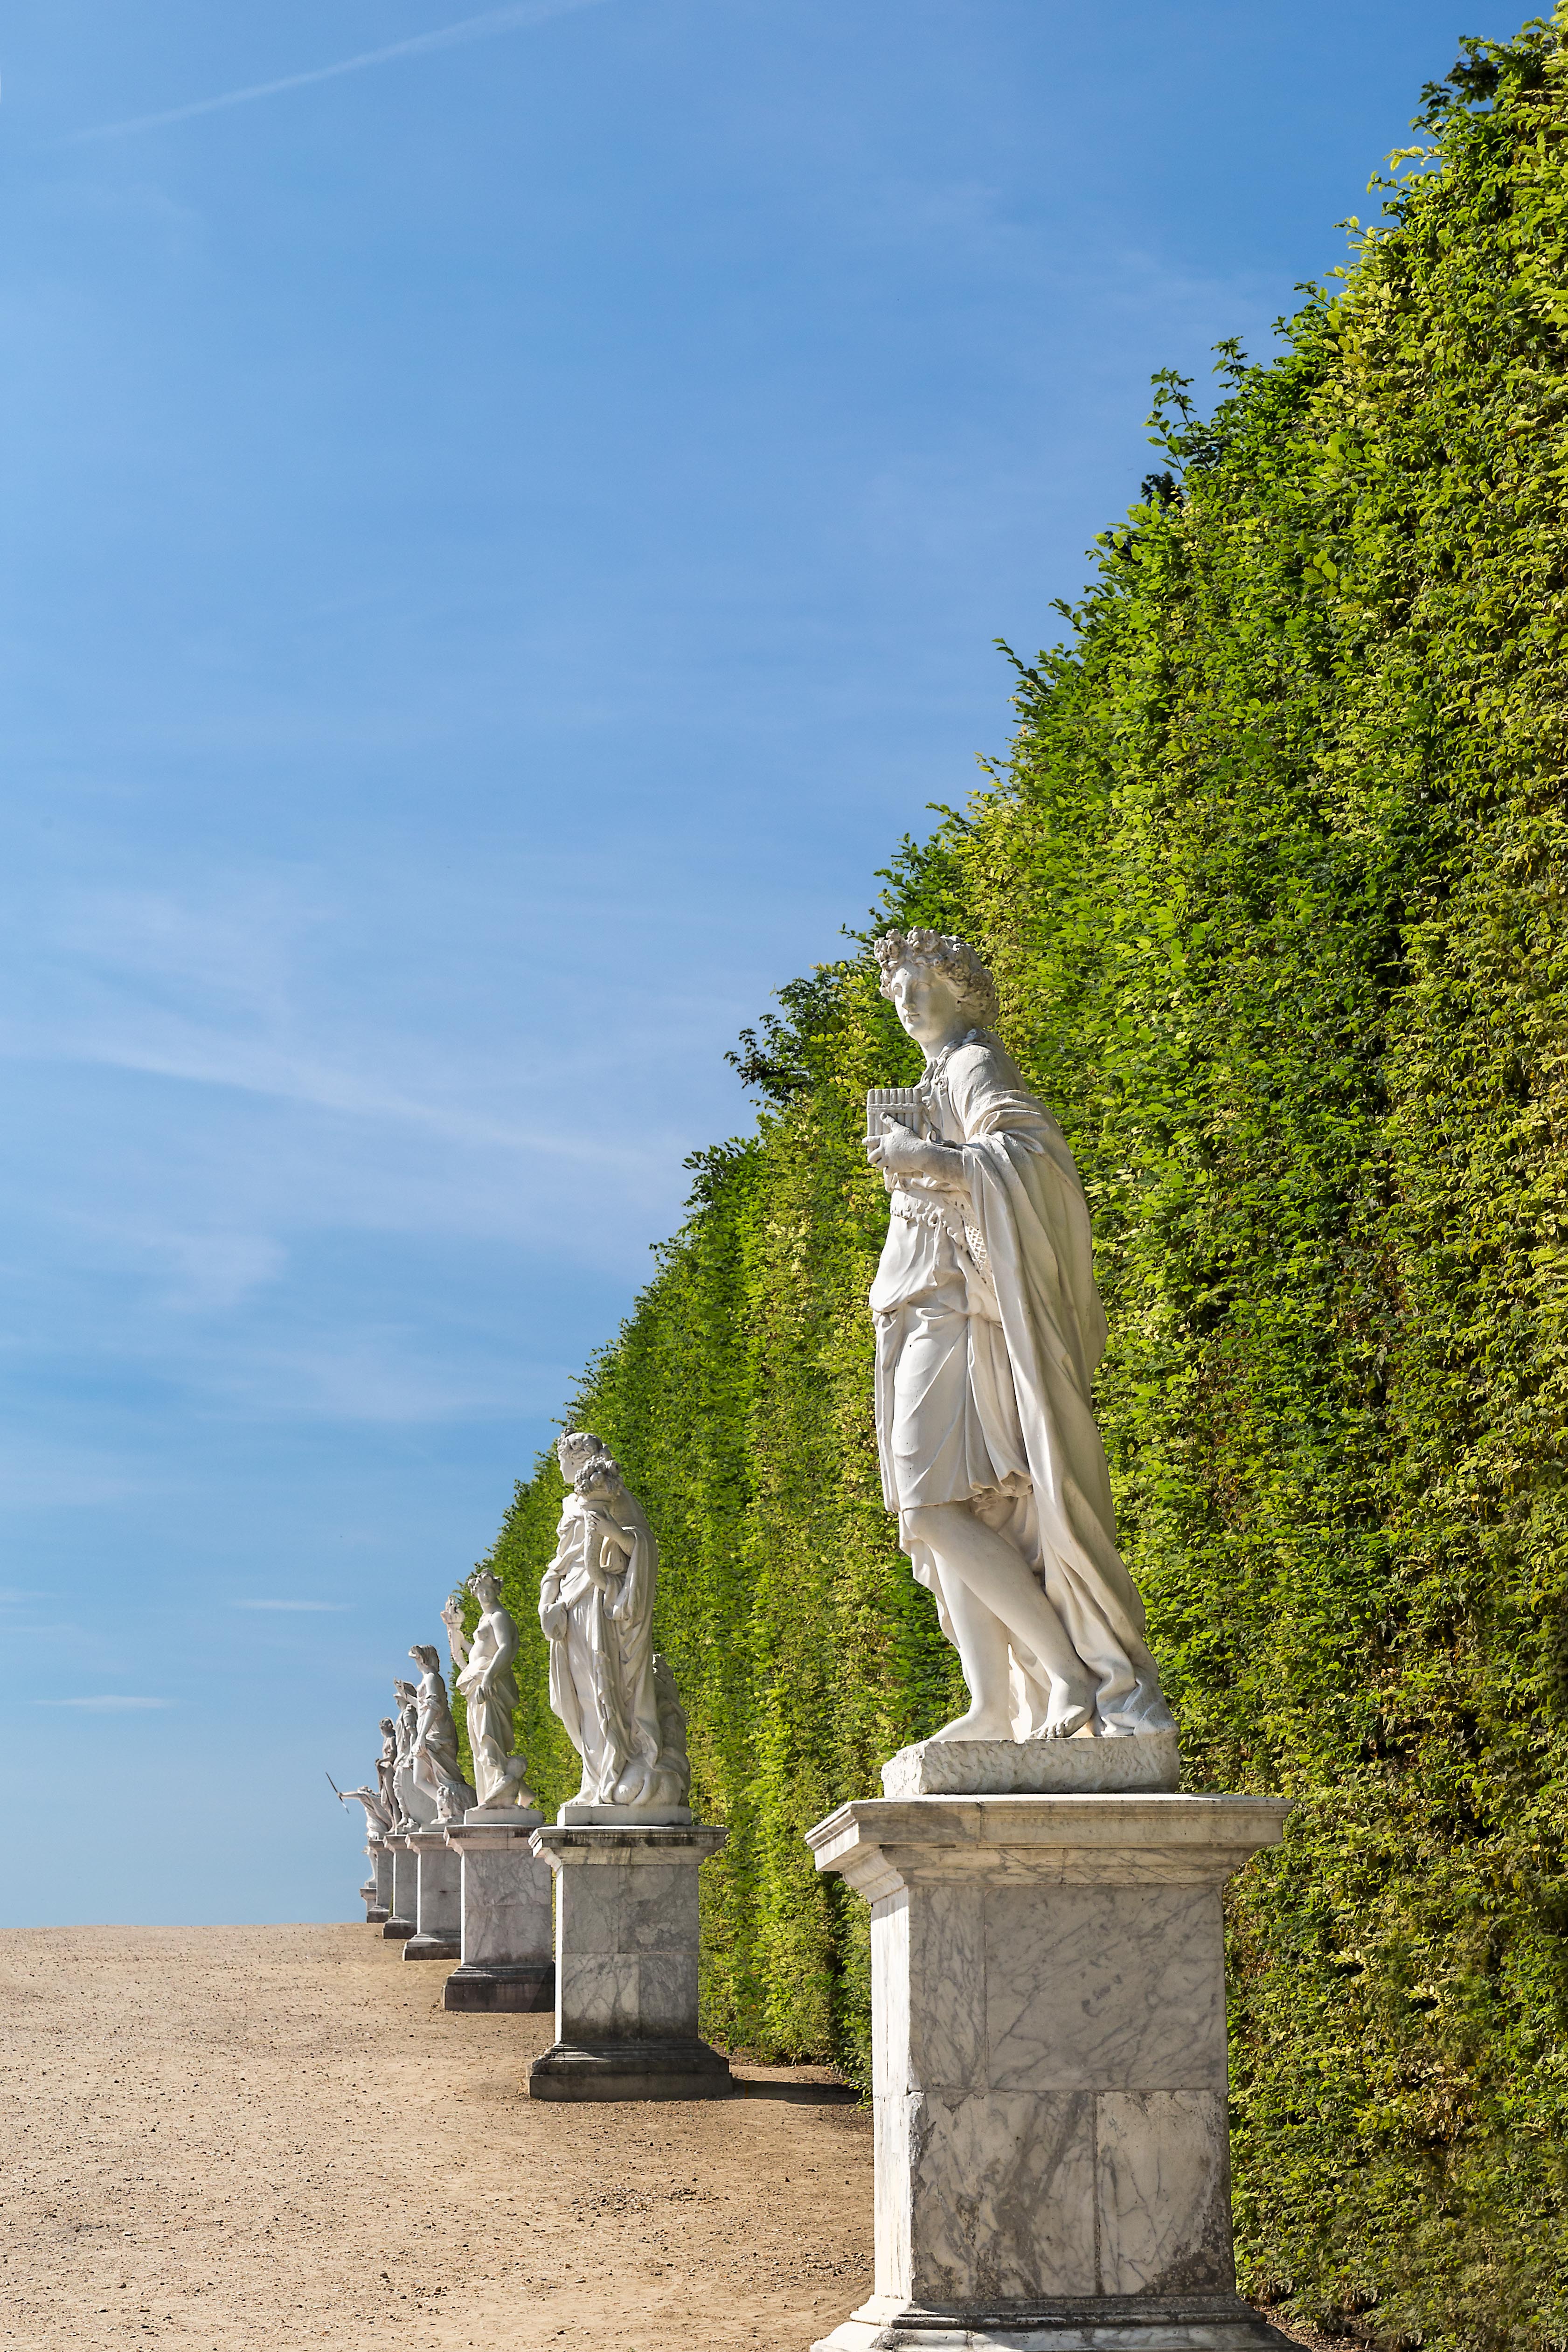
tree, path, rock, white, monument, vacation, france, statue, green, blue, temple, statues, versailles, diagonalline, jardinlafranaise, frenchgarden, hedge, ancient history